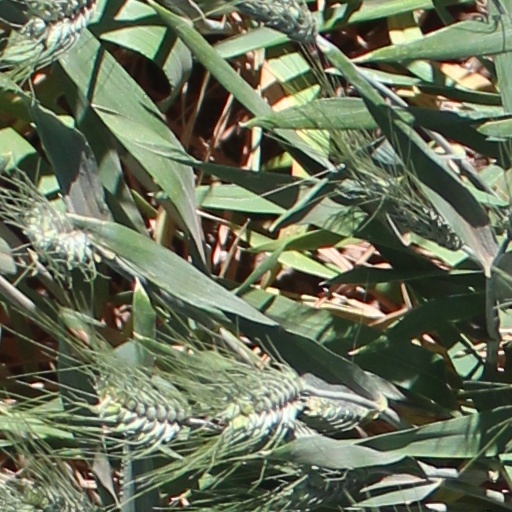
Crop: wheat